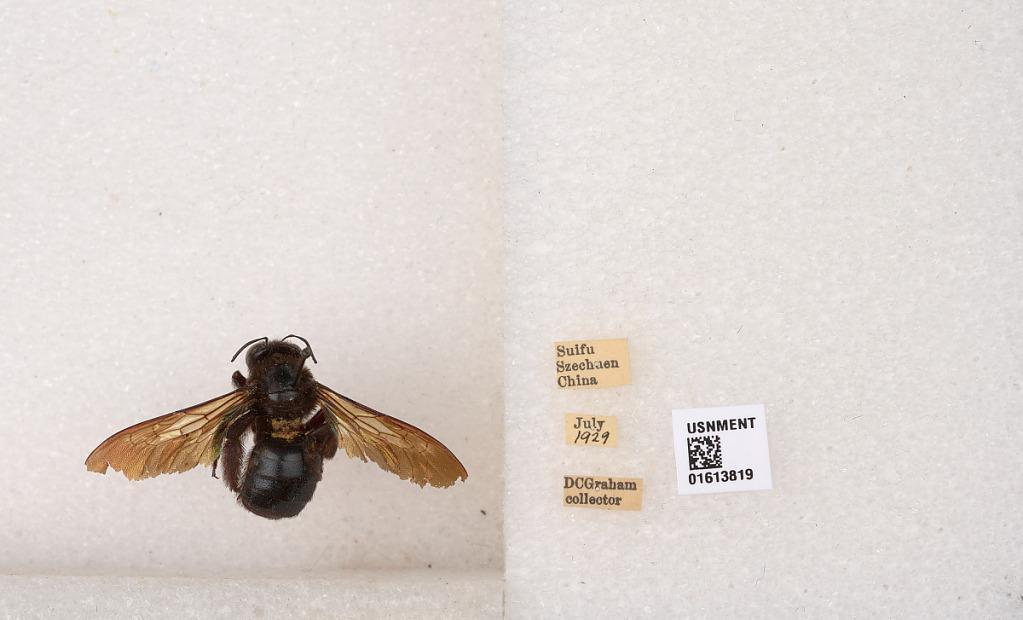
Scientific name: Xylocopa (Biluna) tranquebarorum tranquebarorum (Swederus)
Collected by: D. Graham
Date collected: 1929-7-1
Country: China
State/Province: Sichuan
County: Ybin Shi
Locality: Suifu